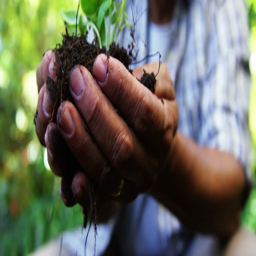
senior man holding a plant on a sunny day